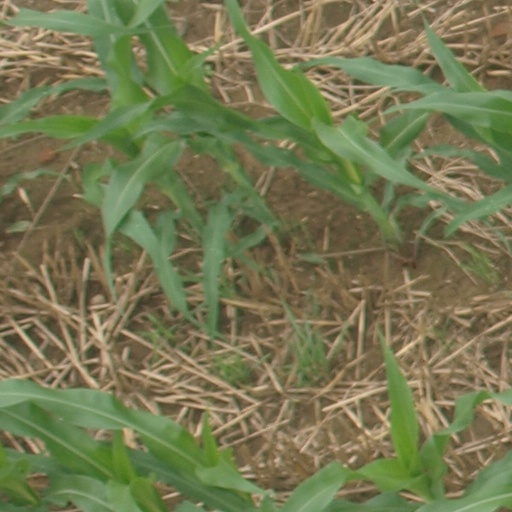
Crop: maize; corn